Kinsale

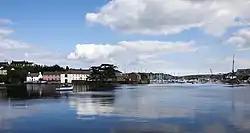
Inner Kinsale harbour and marina

Kinsale is a historic port and fishing town in County Cork, Ireland. Located approximately south of Cork City on the southeast coast near the Old Head of Kinsale, it sits at the mouth of the River Bandon, and has a population of 5,991 (as of the 2022 census) which increases in the summer when tourism peaks. The town is in a civil parish of the same name.